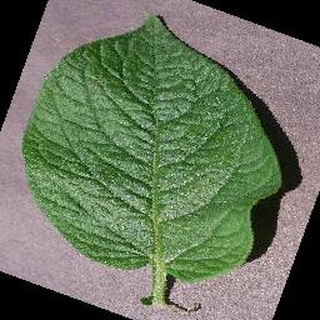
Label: healthy_potato